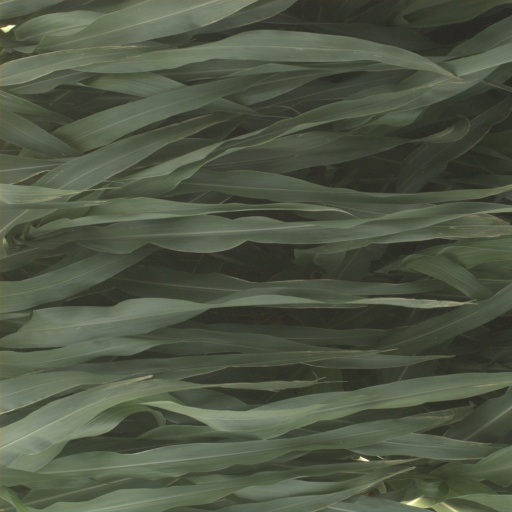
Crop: sorghum